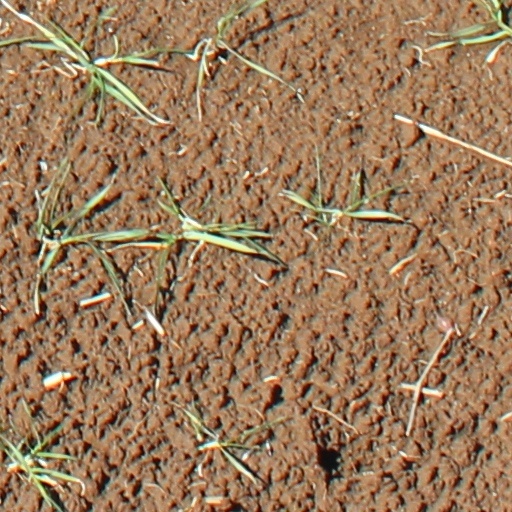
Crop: wheat